Rafaela Alburquerque

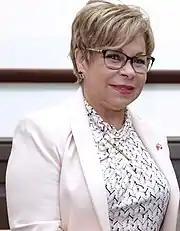

Rafaela Alburquerque "Lili" de González (born 19 September 1947), is a Dominican lawyer and diplomat. Since 15 August 2016, she has been a deputy for the province of San Pedro de Macorís for Social Christian Reformist Party . From May 2011 to April 2017, she served as Ambassador of the Dominican Republic to the Chinese Republic of Taiwan; being for 8 months in a duality of public functions that was criticized, because Alburquerque enjoyed two salaries from the State.